Nitra

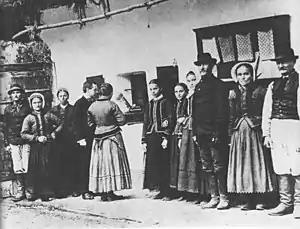
Folk singers in Nitra, 1907

After World War I and in the atmosphere of postwar chaos and raising anarchy, the Hungarian National Council in Nitra decided to negotiate with the Czechoslovak Army, pushing out Hungarian military forces and police from the territory of present Slovakia. The Hungarian National Council and the Town Council needed the Czechoslovak Army to restore public order, but hoped that situation was only temporary and formally protested against the "occupation" on 10 December 1918. However, the town became a part of Czechoslovakia. Nitra continued to be the seat of the Nitra county, until it was dissolved in 1928. In 1933, Nitra played an important role in the Slovak autonomist movement when the Pribina's Celebration (the anniversary of the consecration of the first Christian church) turned to the largest demonstration against Czechoslovakism.